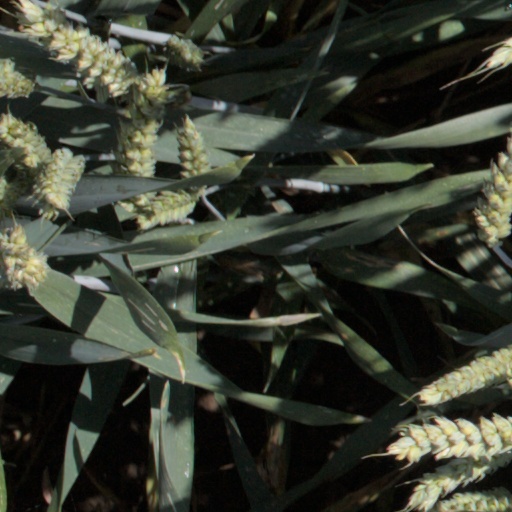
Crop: wheat